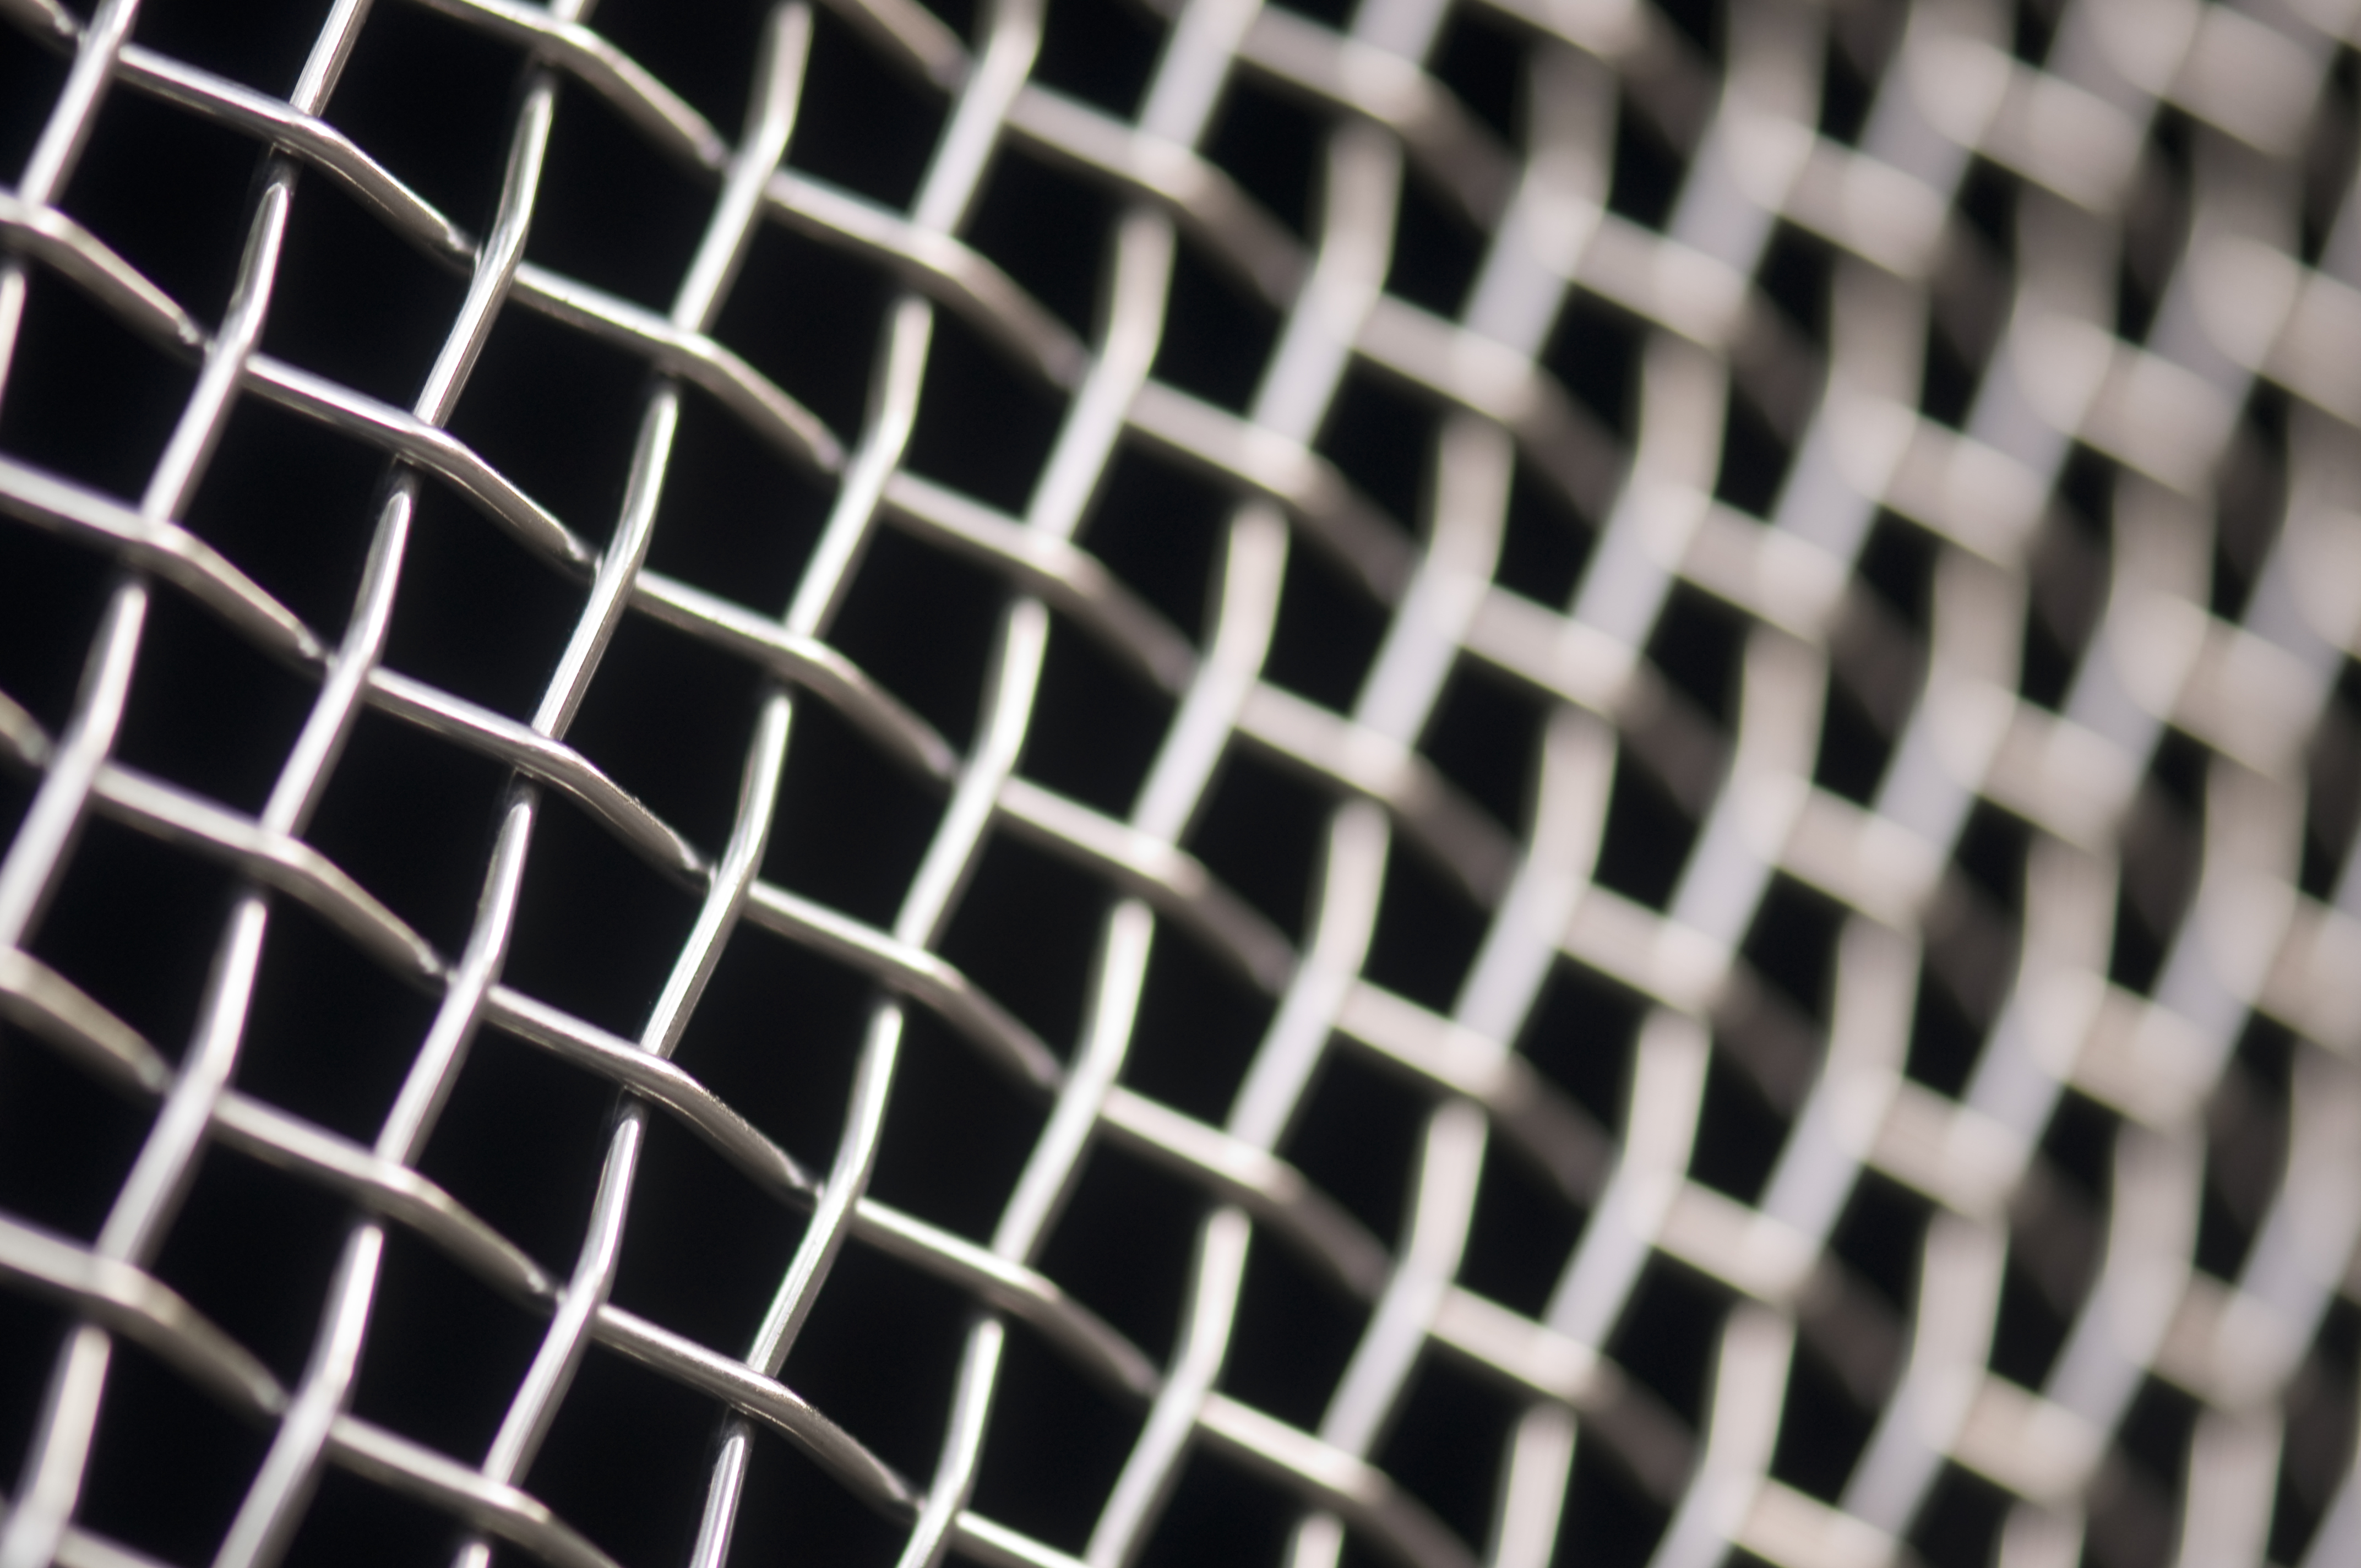
texture, pattern, line, macro, metal, material, circle, close up, design, net, symmetry, mesh, shape, wire mesh, chain link fencing